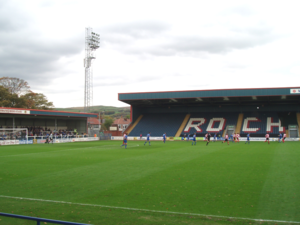
La quatorzième édition de la Coupe du monde de rugby à XIII se déroule du 26 octobre 2013 au 30 novembre 2013 et se partage entre l'Angleterre, la France, l'Irlande et le Pays de Galles. Son annonce est faite par la fédération internationale en juillet 2009. Prévue initialement en 2012, il est finalement décidé de décaler la compétition d'une année en raison de l'organisation des Jeux olympiques de 2012 à Londres. Il est aussi décidé que les éditions suivantes se dérouleront sur un cycle quadriennal.